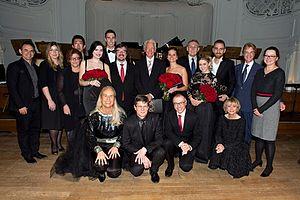
Image jury et finalistes 2014
Paris Opera Awards est un concours international de chant lyrique, sous le patronage de la Représentation en France de la Commission européenne qui est initié sur le Web et clos par une soirée de gala final à la Salle Gaveau à Paris.